Rhea Chakraborty

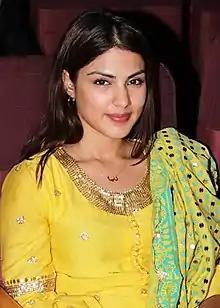
Chakraborty in 2018

Chakraborty started dating actor Sushant Singh Rajput in April 2019. She founded an artificial intelligence company called Vividrage Rhealityx in partnership with her brother and Rajput in September 2019. The couple moved in together in December 2019. On 14 June 2020, Rajput died by suicide at his home in Bandra, Mumbai, six days after she moved out.